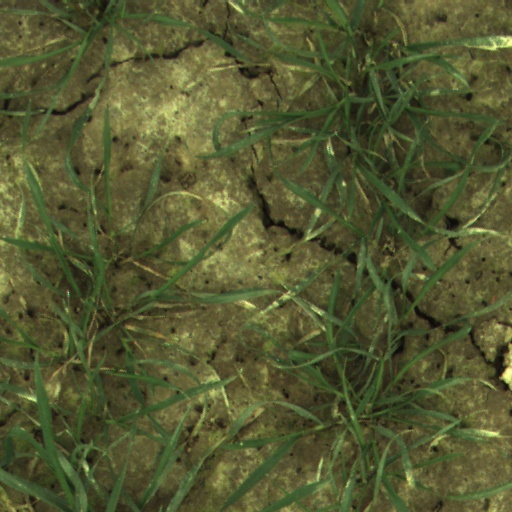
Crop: wheat